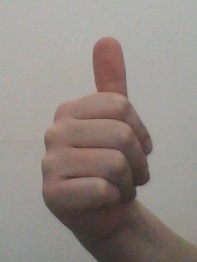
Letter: aleff